Turriff

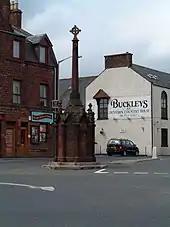
Turriff mercat cross. The local red sandstone used in the cross and the buildings behind it is characteristic of Turriff's older buildings

There are four churches in Turriff: St Ninian's (Church of Scotland, 1794), St Andrew's (Church of Scotland), St Congan's (Episcopal Church, 1862), and a Baptist church.